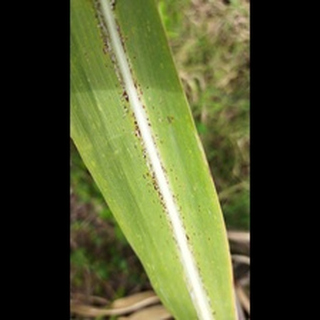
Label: sugarcane_rust